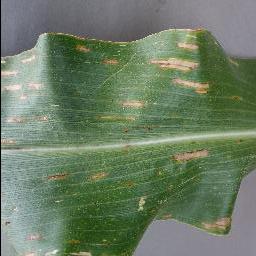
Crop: corn
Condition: (maize)_cercospora_spot_gray_spot